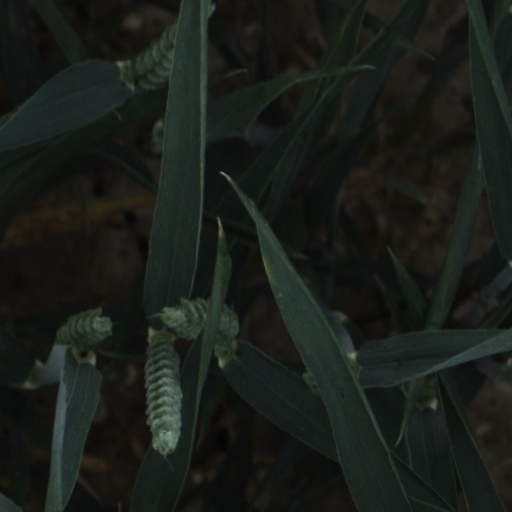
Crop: wheat